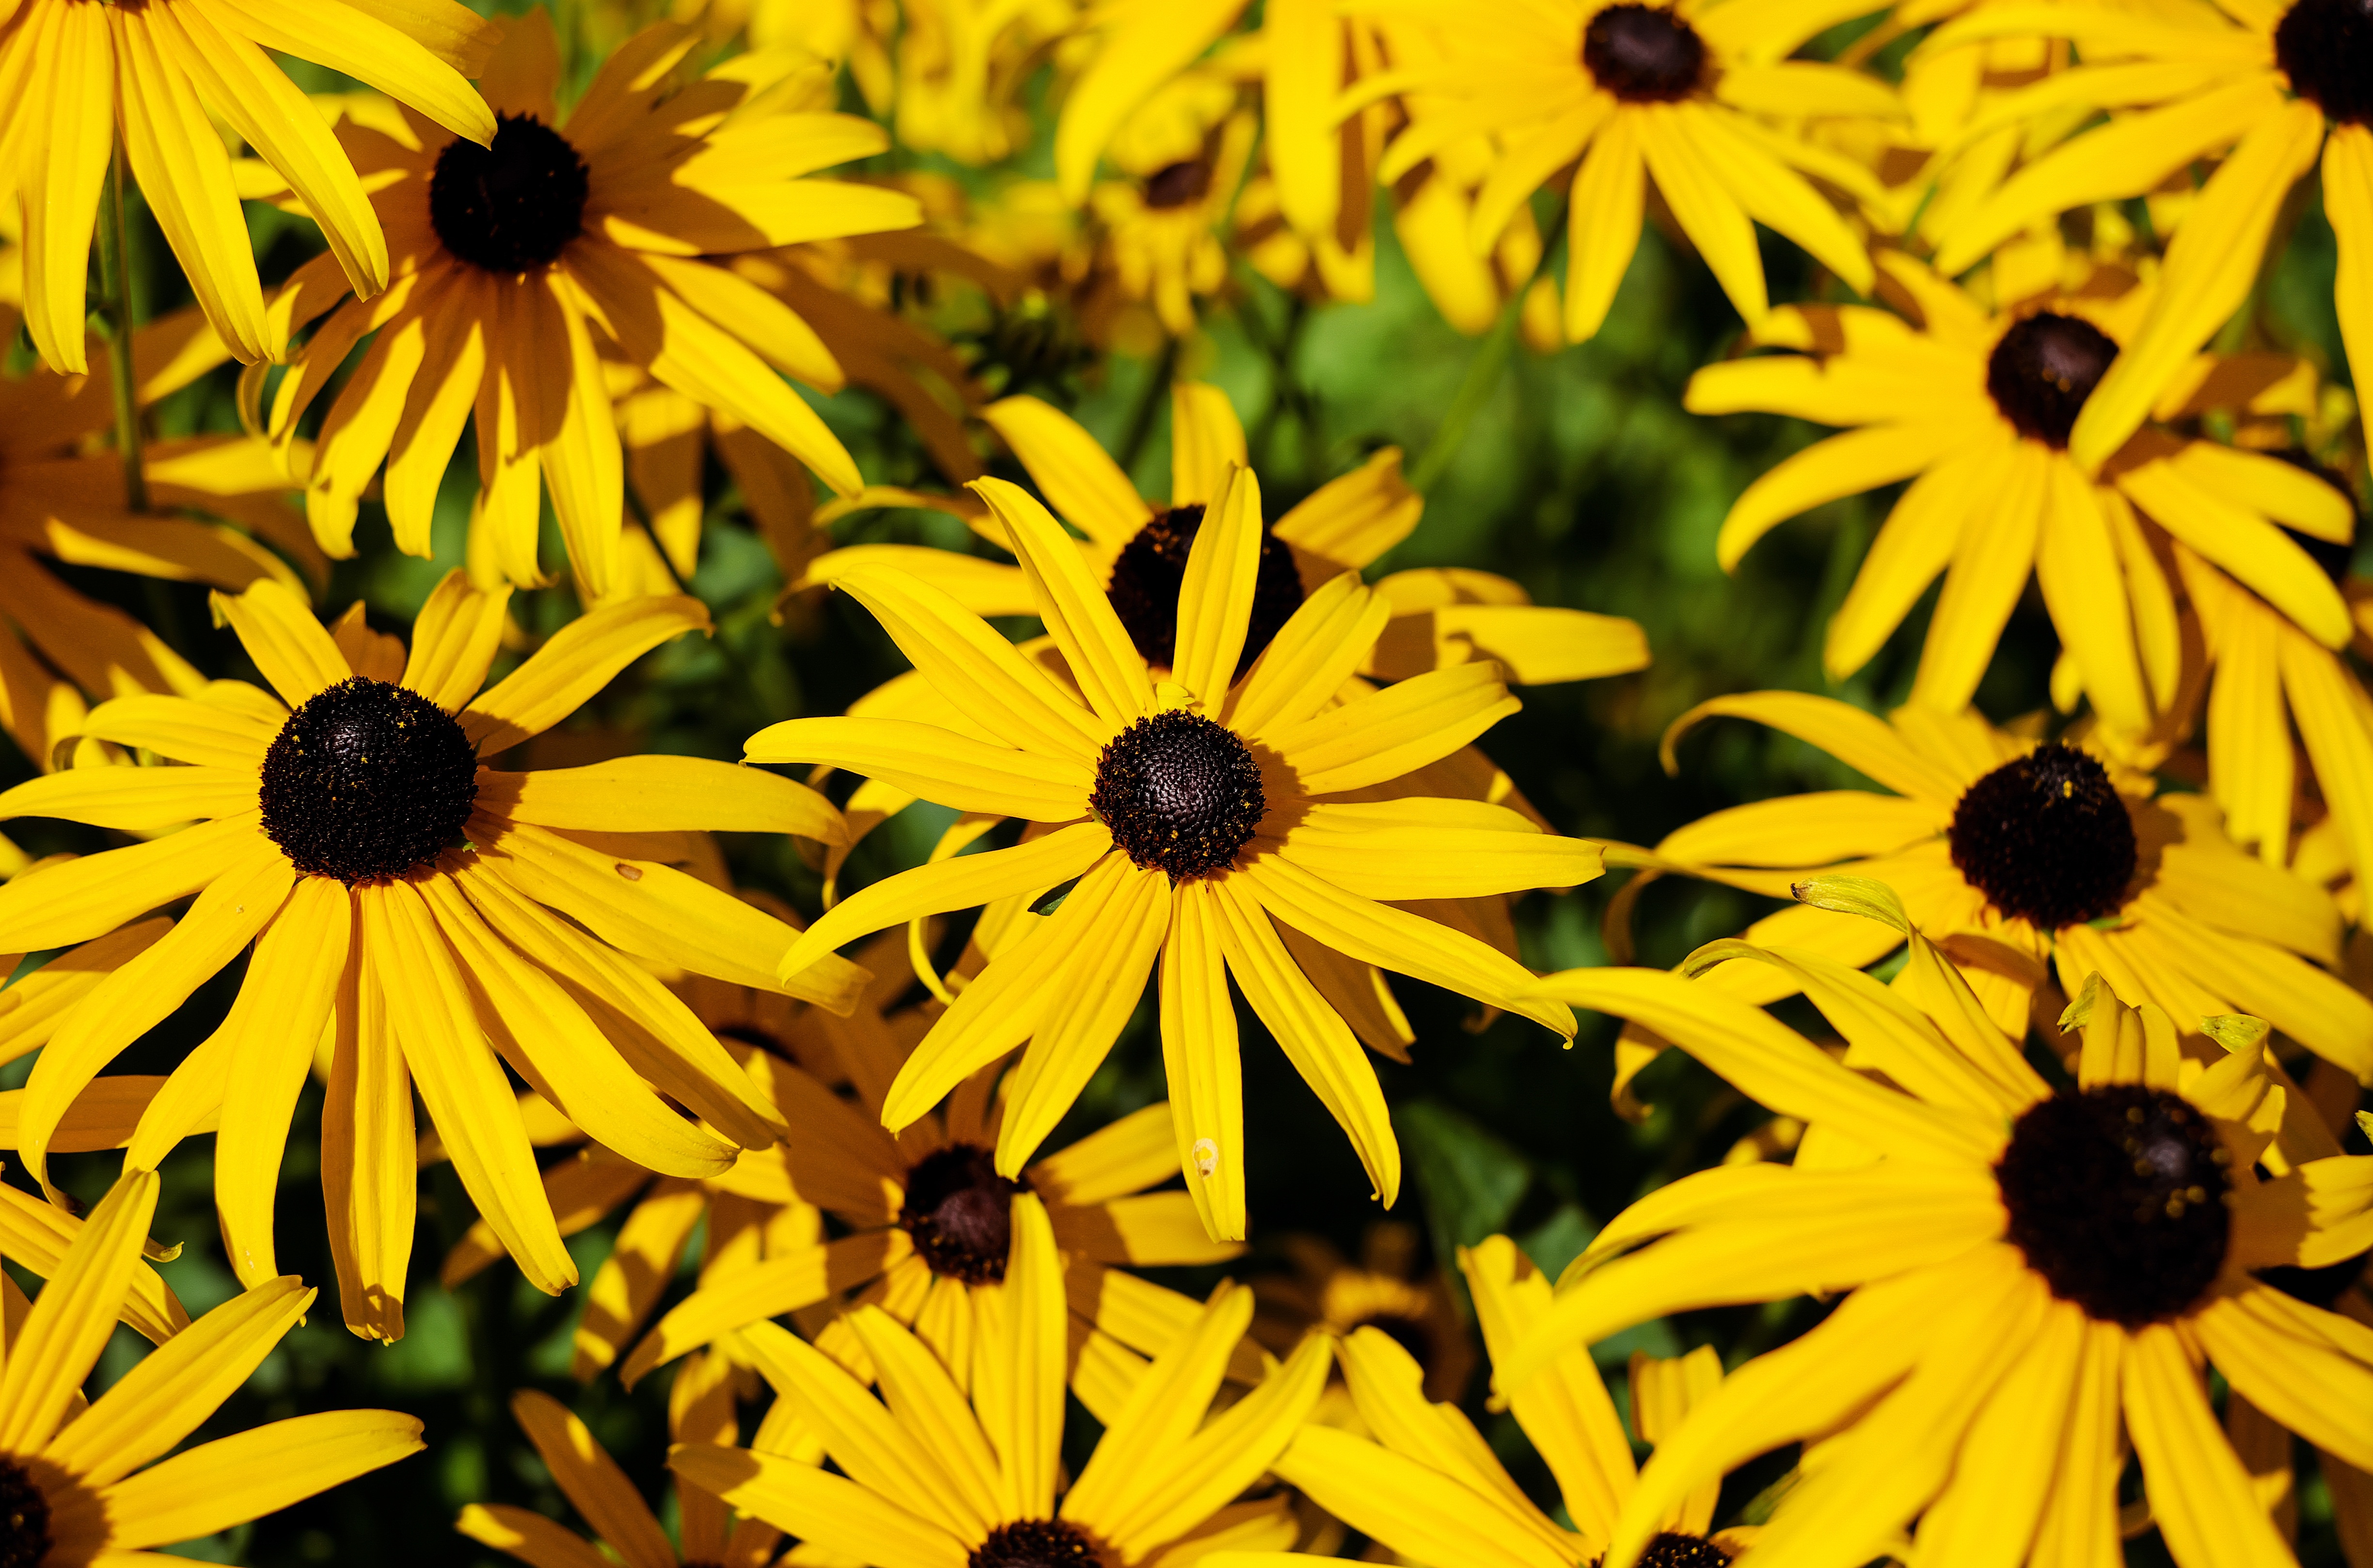
nature, plant, leaf, flower, petal, autumn, botany, yellow, flora, sunflower, wildflower, close up, sun hat, macro photography, flowering plant, daisy family, flower yellow, ordinary sonnenhut, annual plant, land plant